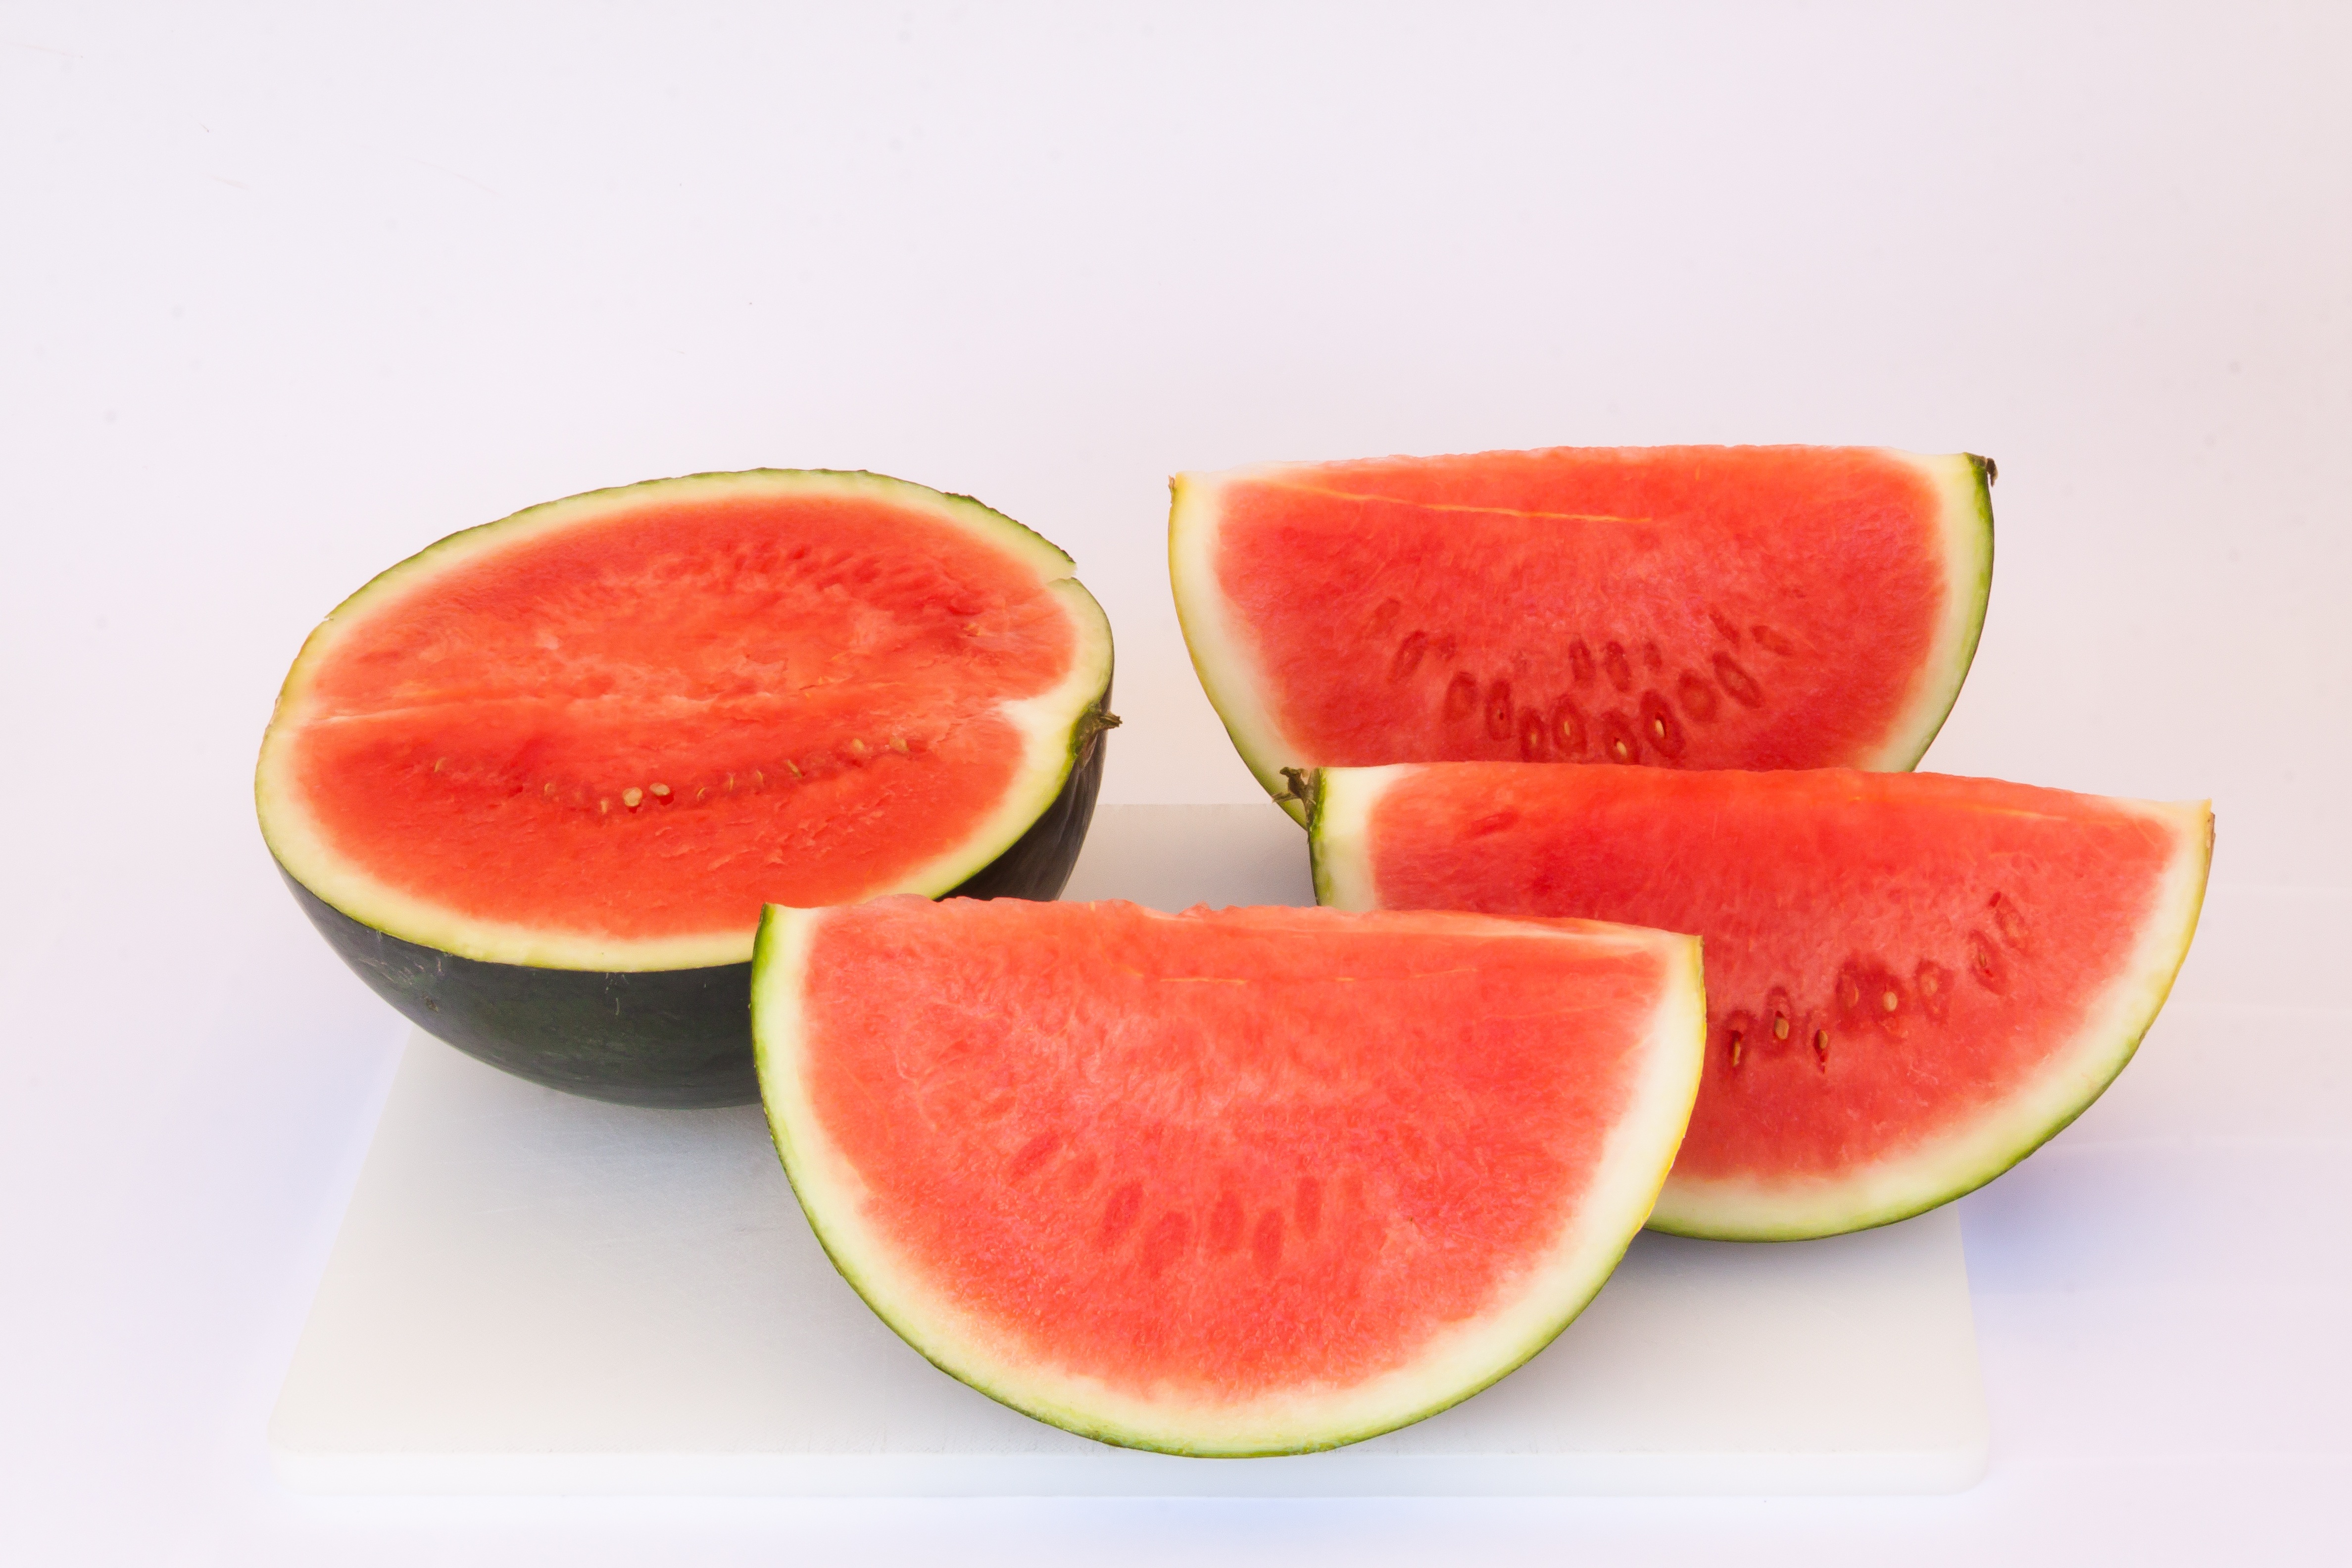
plant, fruit, ripe, food, green, red, produce, juicy, healthy, eat, watermelon, delicious, pulp, refreshment, vitamins, bless you, melon, section, flowering plant, land plant, citrullus, cucumber gourd and melon family